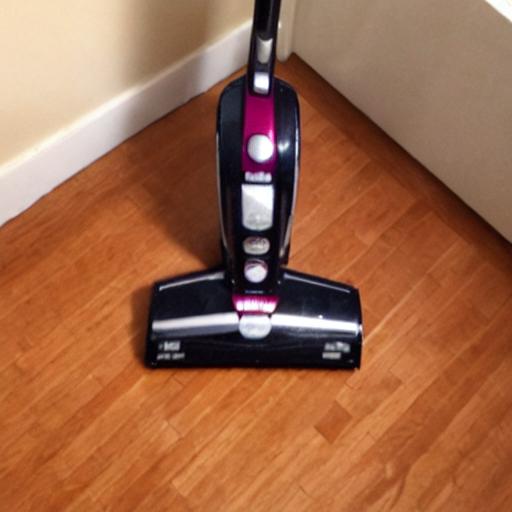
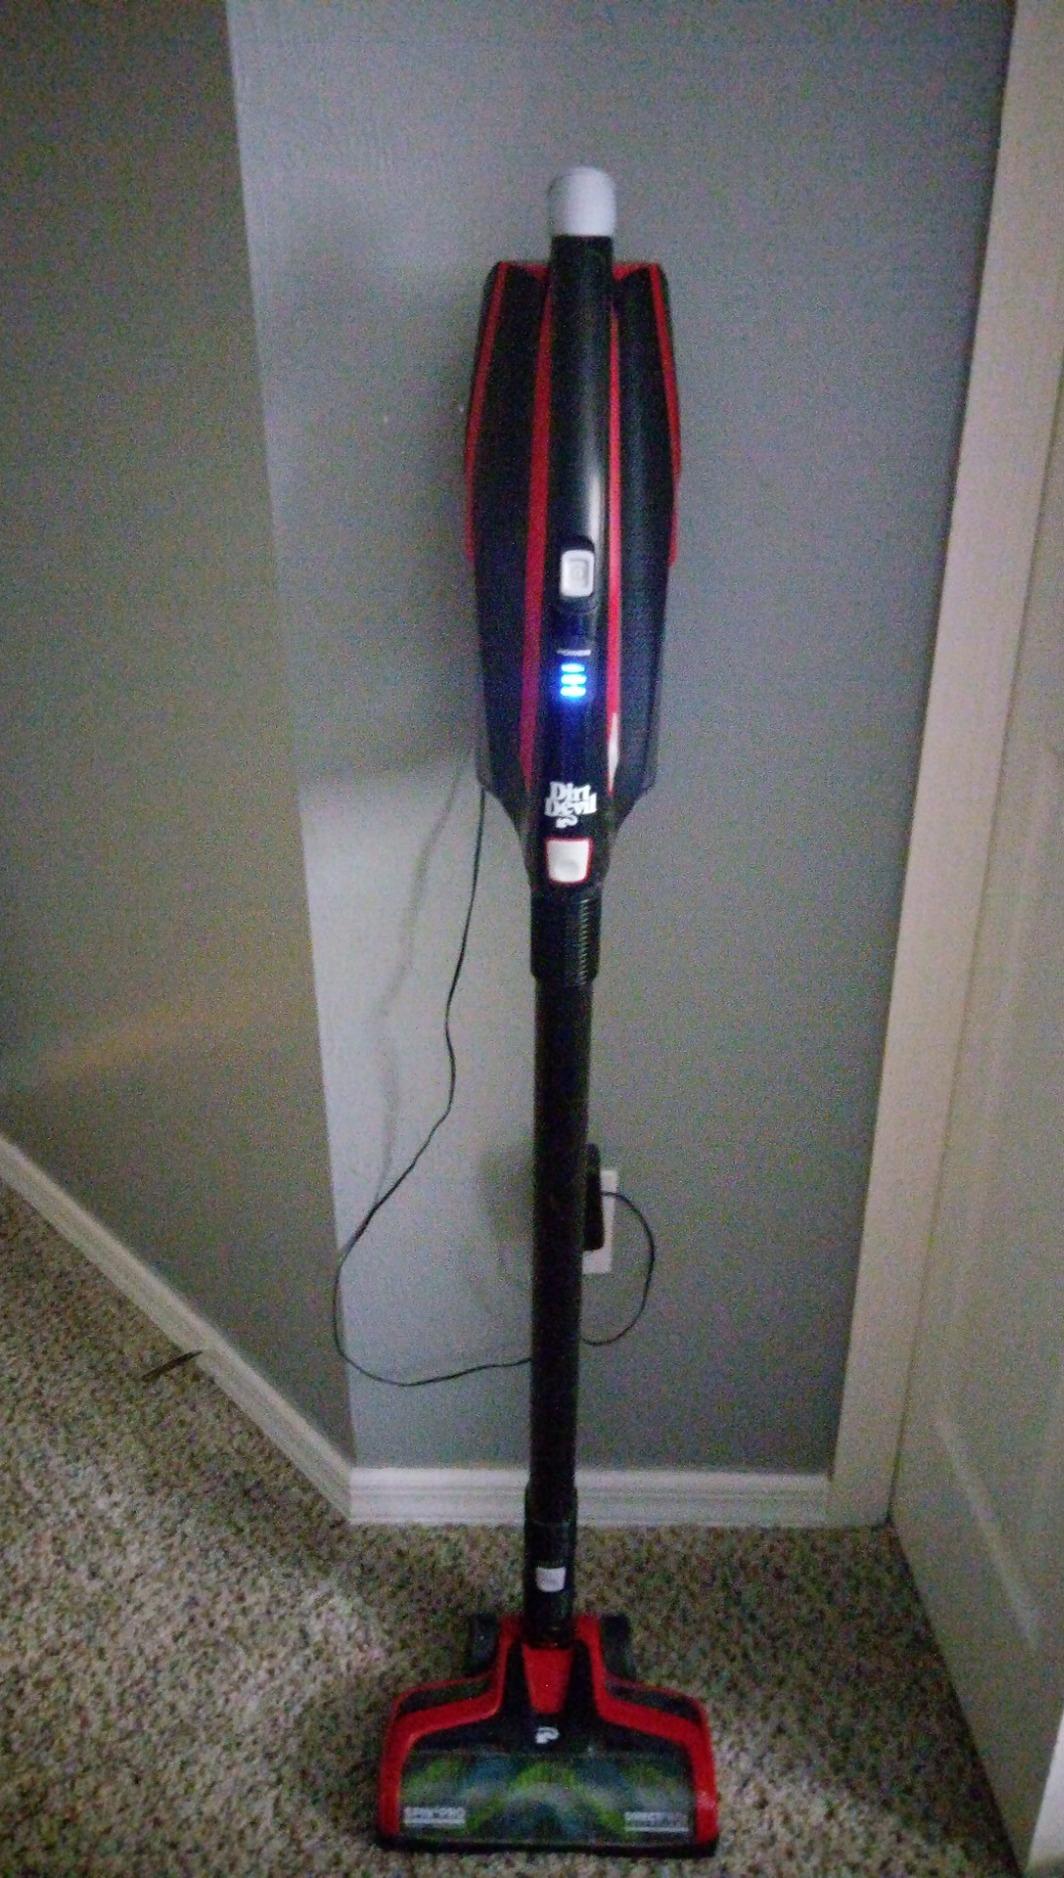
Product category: items_vacuum
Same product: no